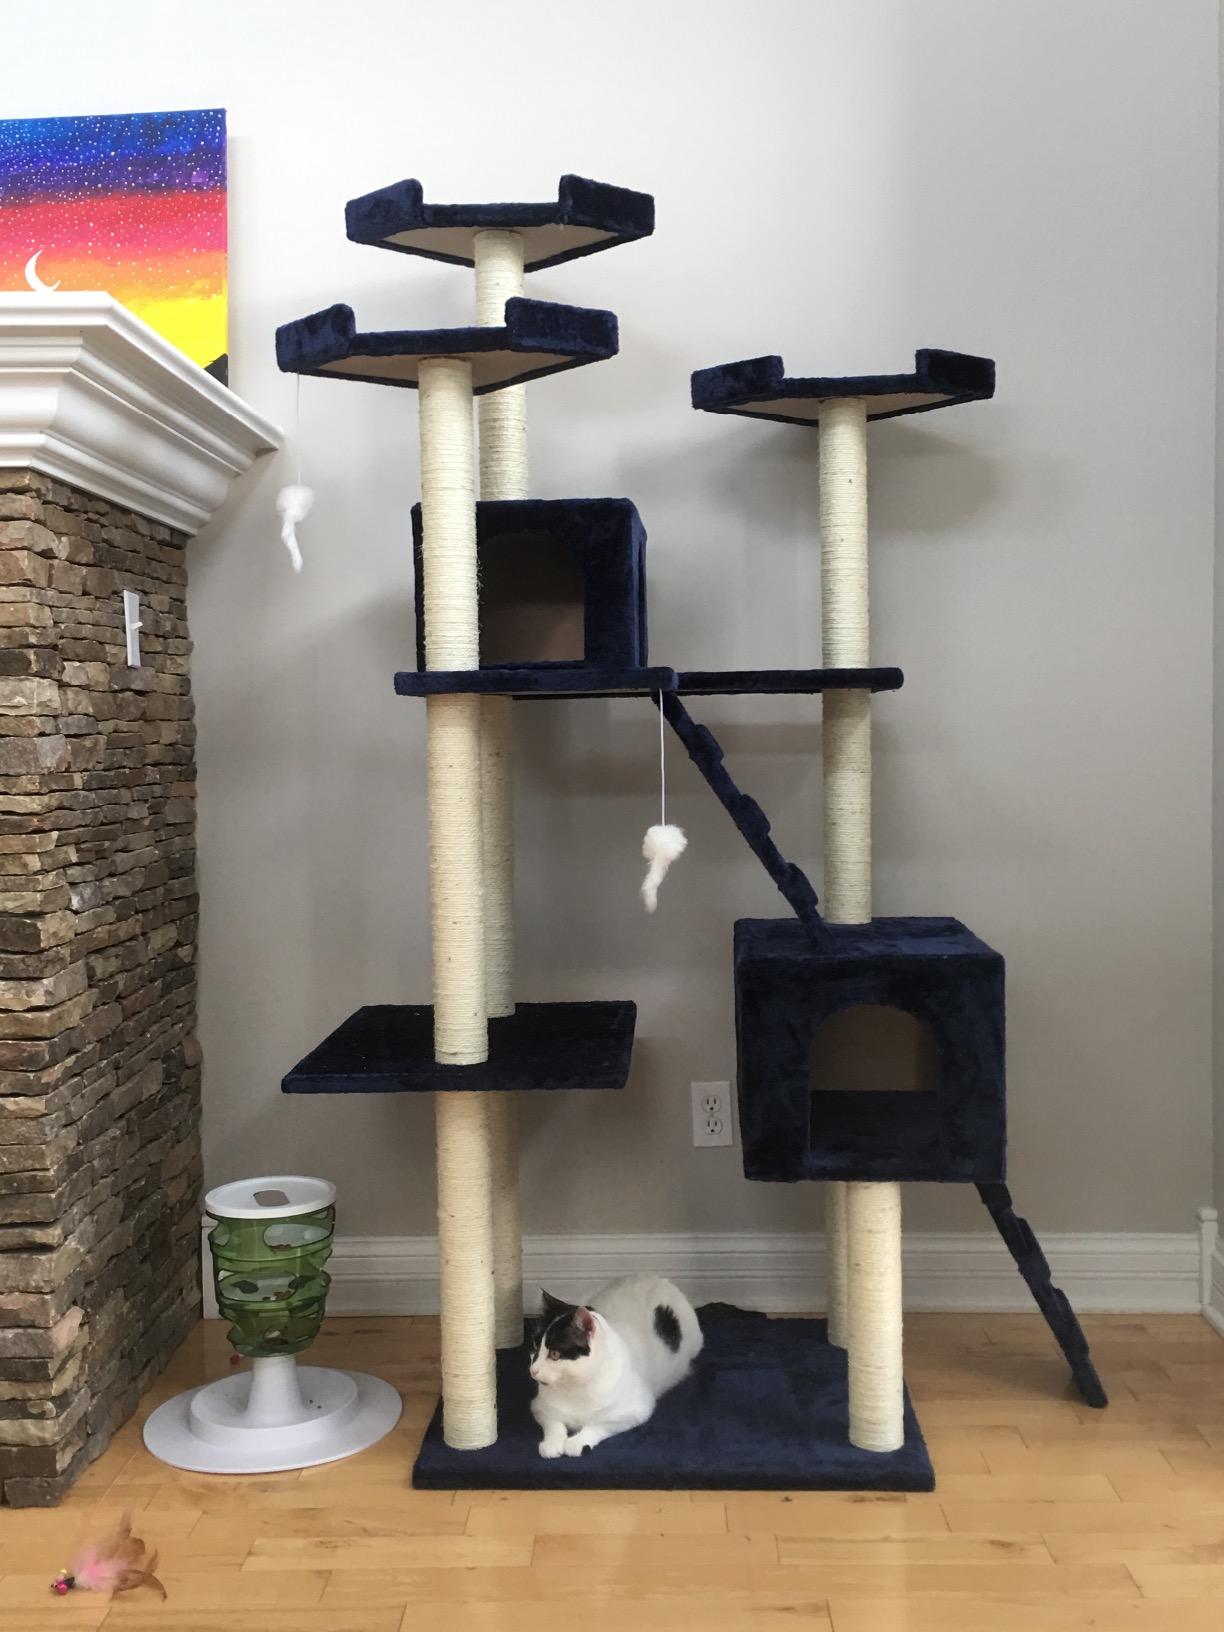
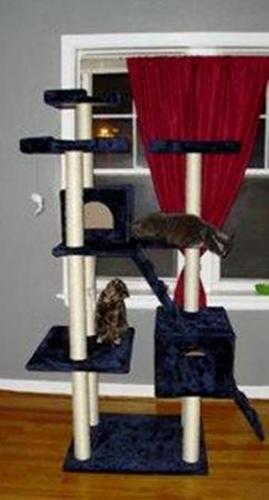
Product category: items_cat tree
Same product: yes